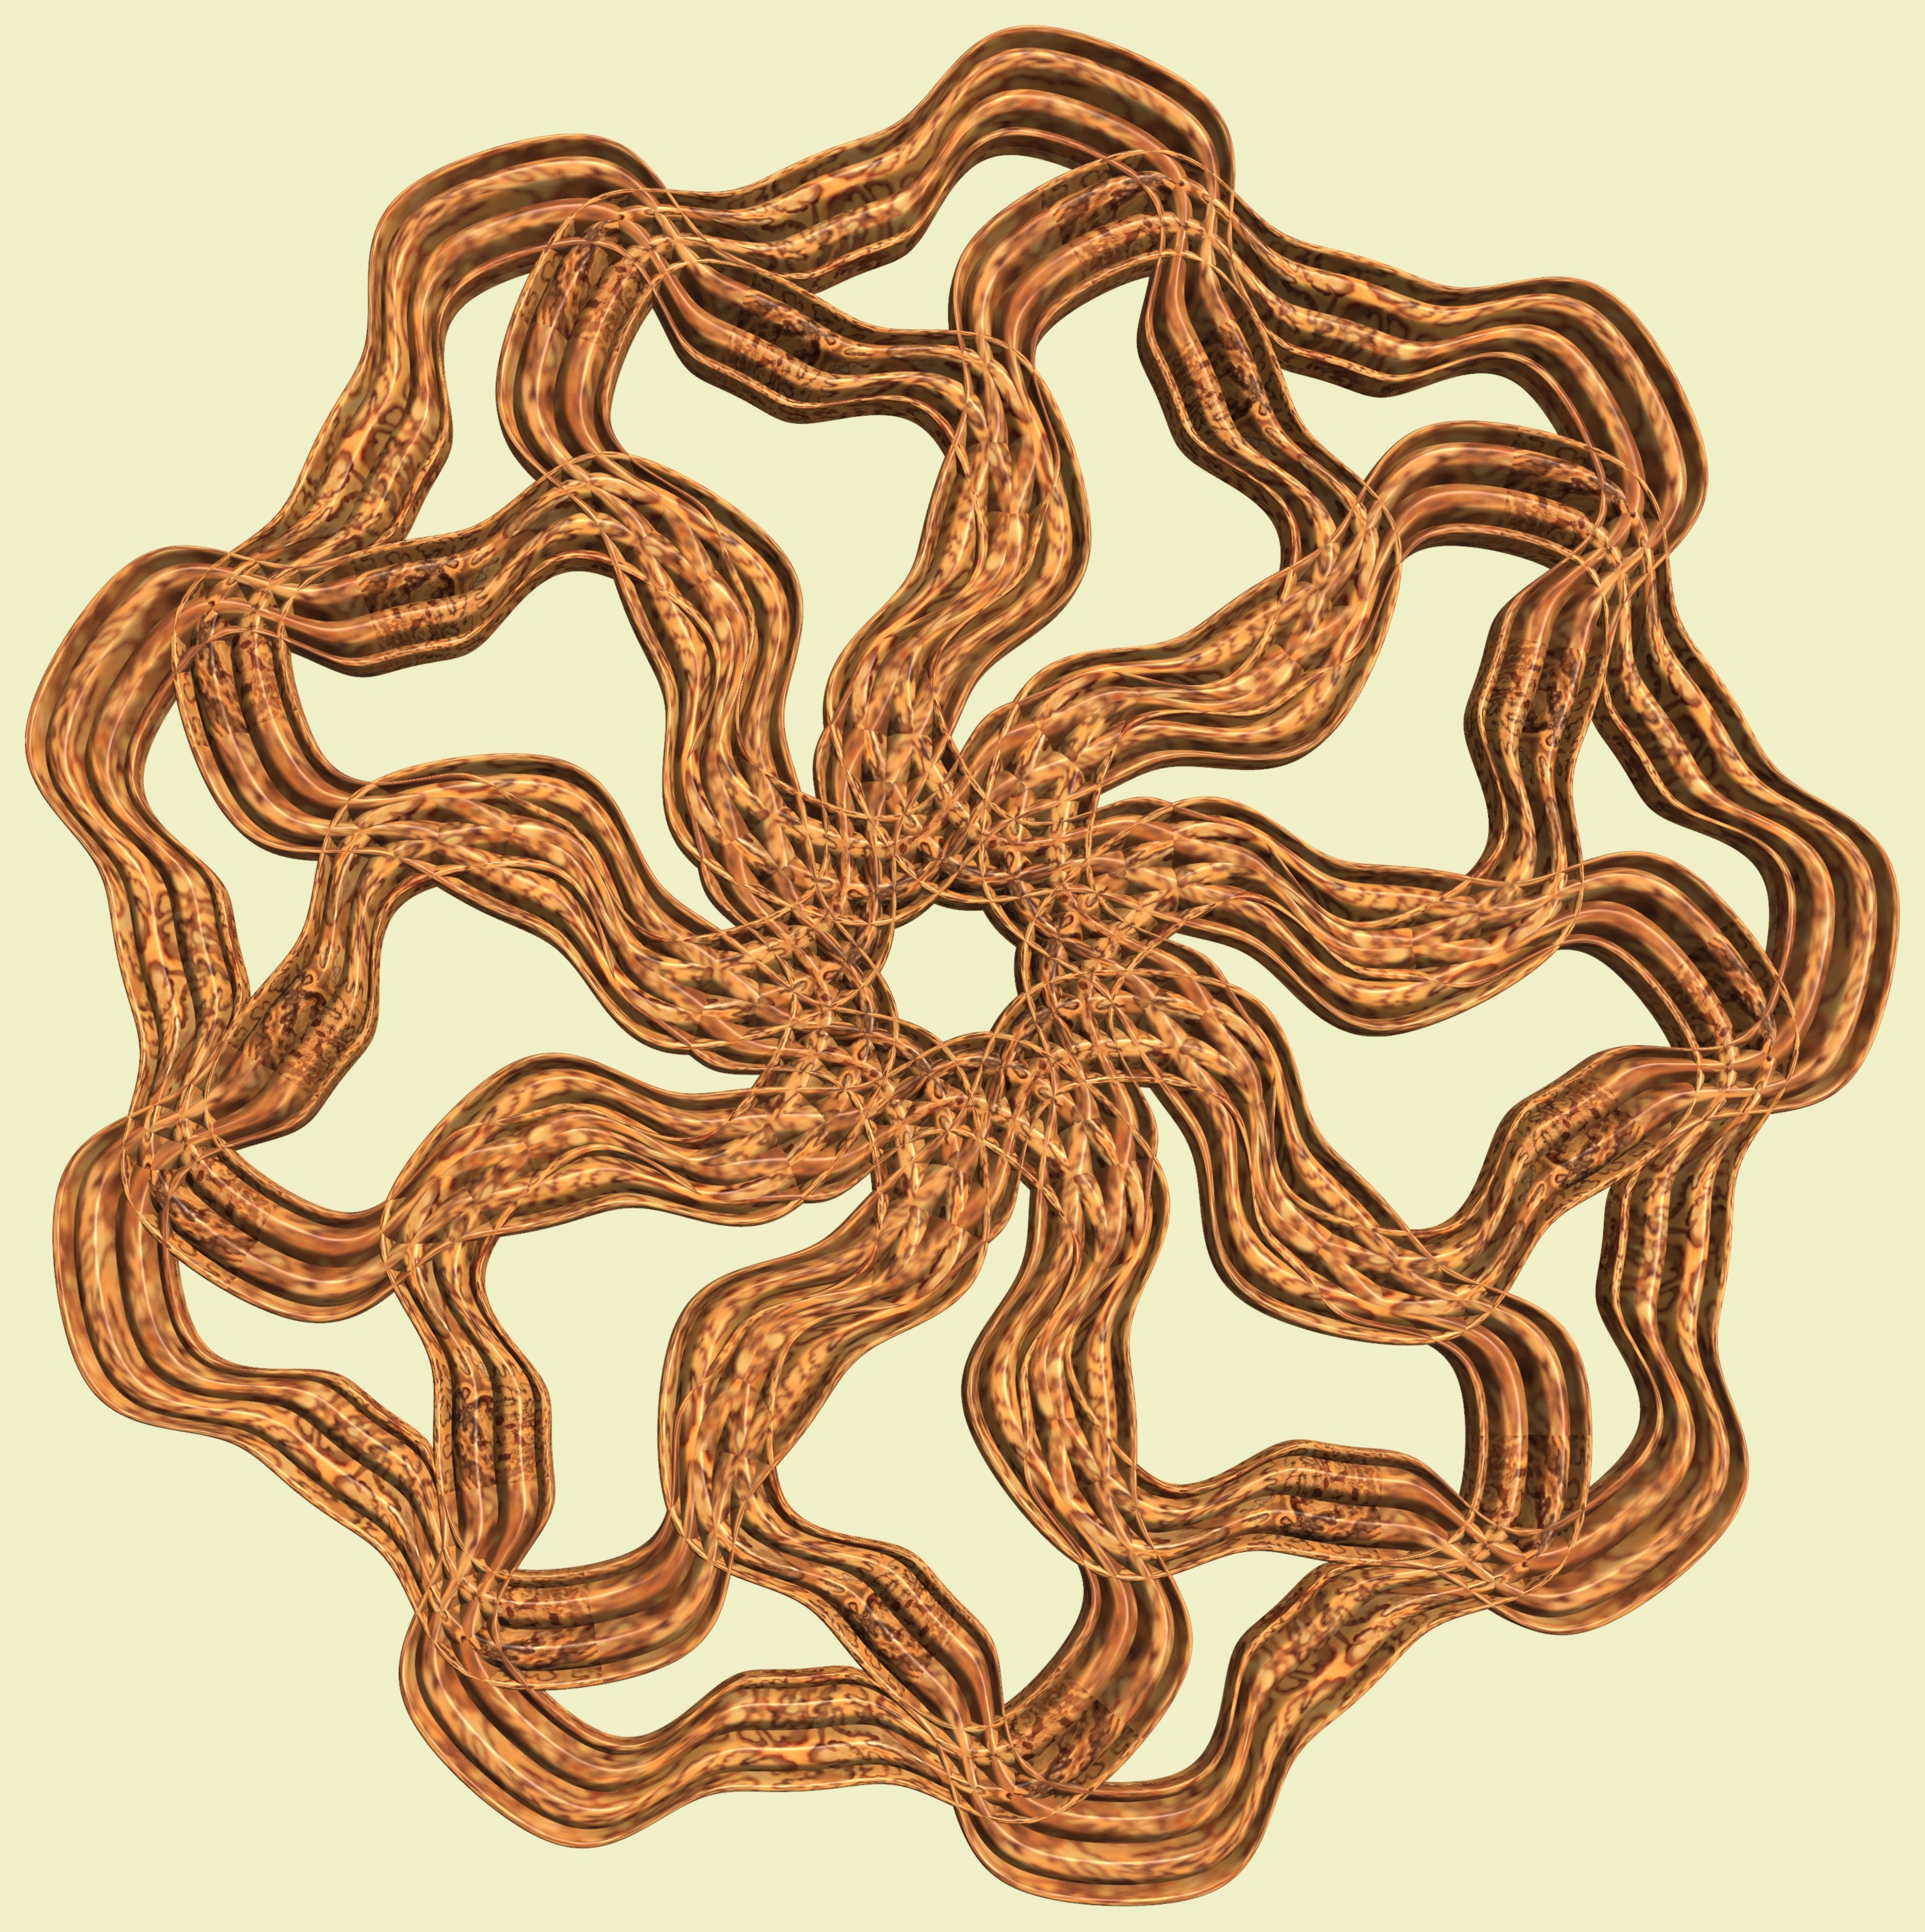
branch, structure, wood, texture, chain, pattern, line, geometry, sculpture, drawing, design, symmetry, 3d, graphic, carving, shape, torus, mathematica, cg, parametricplot3d, code, program, algorithm, mapping, geometricsculpture